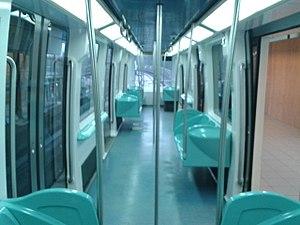
Intérieur d'une rame VAL 208 sur le réseau lillois